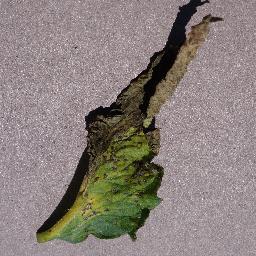
Label: Tomato___Septoria_leaf_spot